Syon Abbey

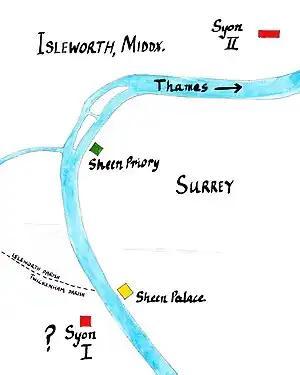
Map of "The King's Great Work" of Henry V, centred on the rebuilding of Sheen Palace. Note the dotted black line denoting the boundary of Twickenham Parish, within which Syon I was situated

Syon Abbey was built as part of King Henry V's "The King's Great Work" centred on Sheen Palace (renamed Richmond Palace in 1501). The royal manor of Sheen lay on the right (south), Surrey, bank of the River Thames, opposite the parish of Twickenham and the royal manor of Isleworth on the left, Middlesex, bank. Sheen had been a favourite residence of the last Plantagenet king Richard II (1377–1399) and his beloved wife Anne of Bohemia. When Anne died there of plague in 1394, Richard cursed the place where they had found great happiness and razed the palace to the ground. His throne was usurped by his cousin Henry Bolingbroke, Duke of Lancaster, who ruled as Henry IV (1399–1413), who was involved in the murder of Richard in 1400 – and in that of Richard le Scrope, Archbishop of York – and made a vow to expiate his guilt by founding 3 monasteries, which vow he died before fulfilling. The derelict palace was unfavoured by Henry IV but his son Henry V (1413–1422) saw its reconstruction as a means of emphasising the dynastic link between his own House of Lancaster and that of Plantagenet, of unquestioned legitimacy, and decided at the same time to found the three monasteries pledged by his father in one great, multi-campus building scheme, known as "The King's Great Work". Thus the "Great Work" commenced in the winter of 1413–14, comprising a new Sheen Palace, and nearby the following three monasteries: